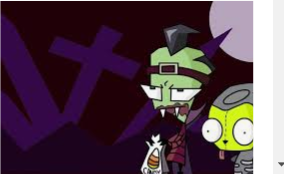
Portrait style: Cartoon Portrait